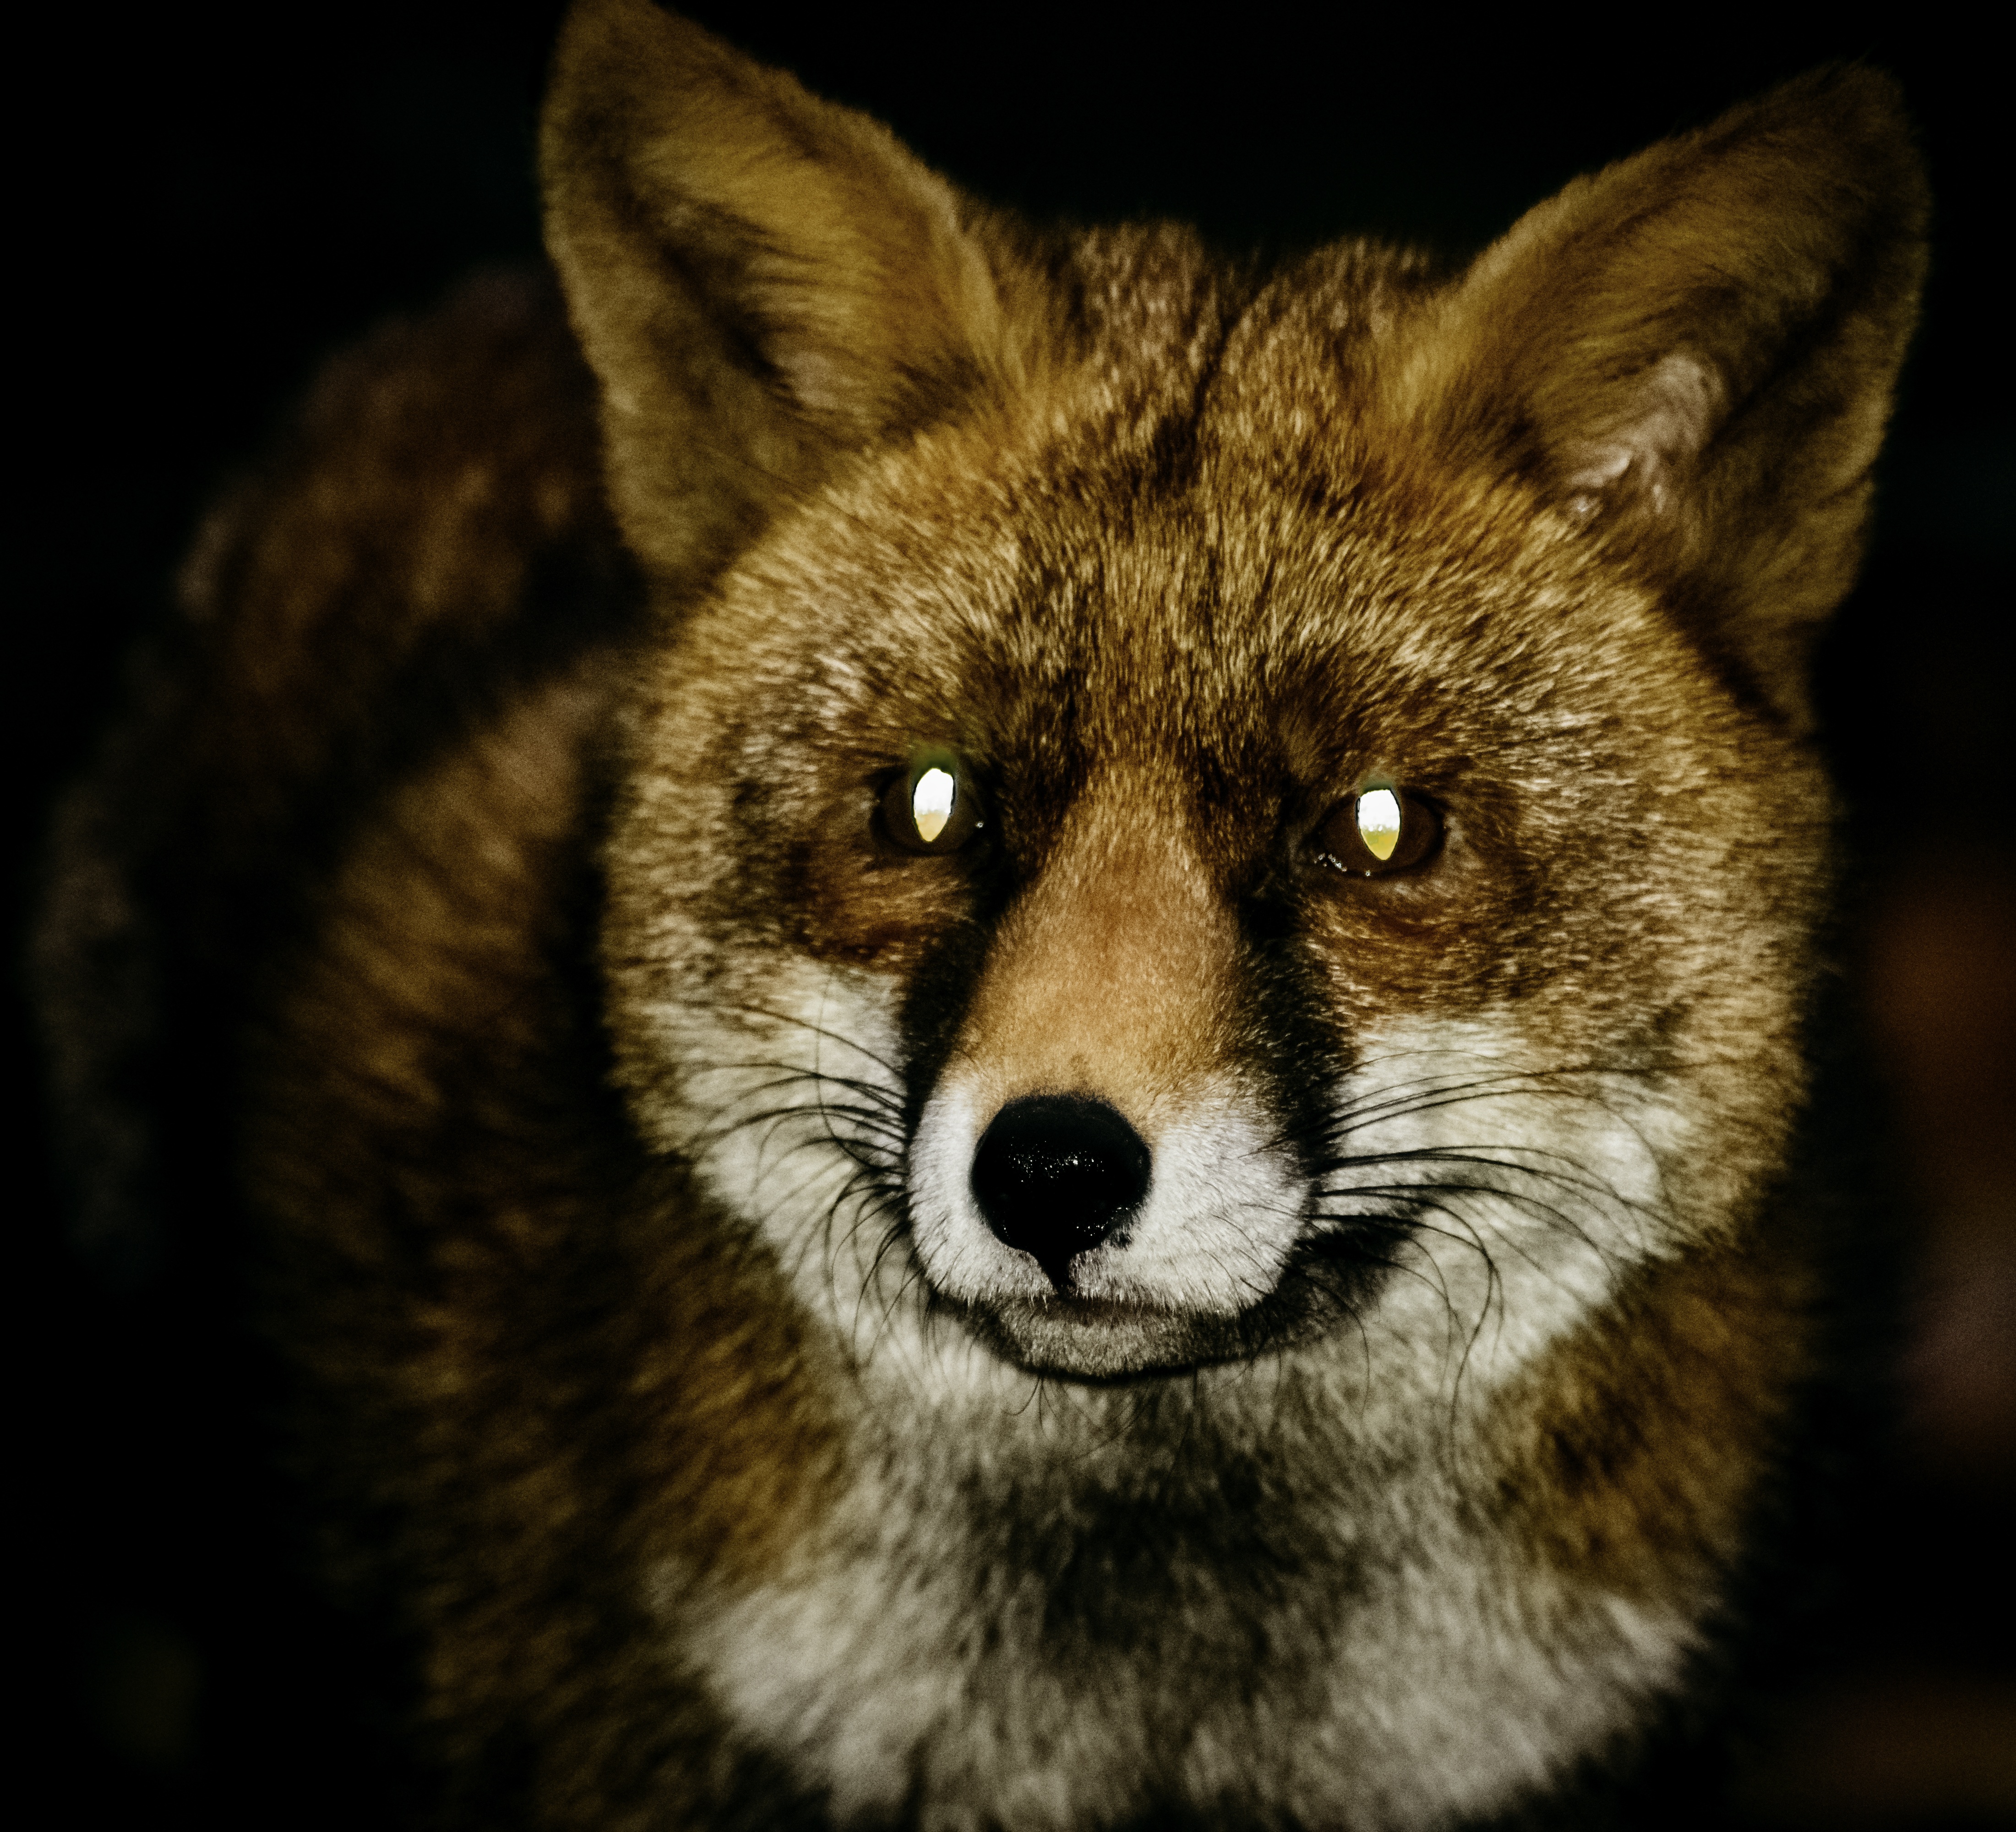
nature, night, animal, cute, alone, looking, wildlife, wild, standing, fur, young, red, brown, mammal, fox, predator, close, fauna, up close, red fox, face, nose, whiskers, raccoon, eye, furry, ears, vertebrate, creature, european, carnivore, begging, beg, cunning, foxes, dog like mammal, kit fox, carnivoran, procyonidae, foxy, vulpine